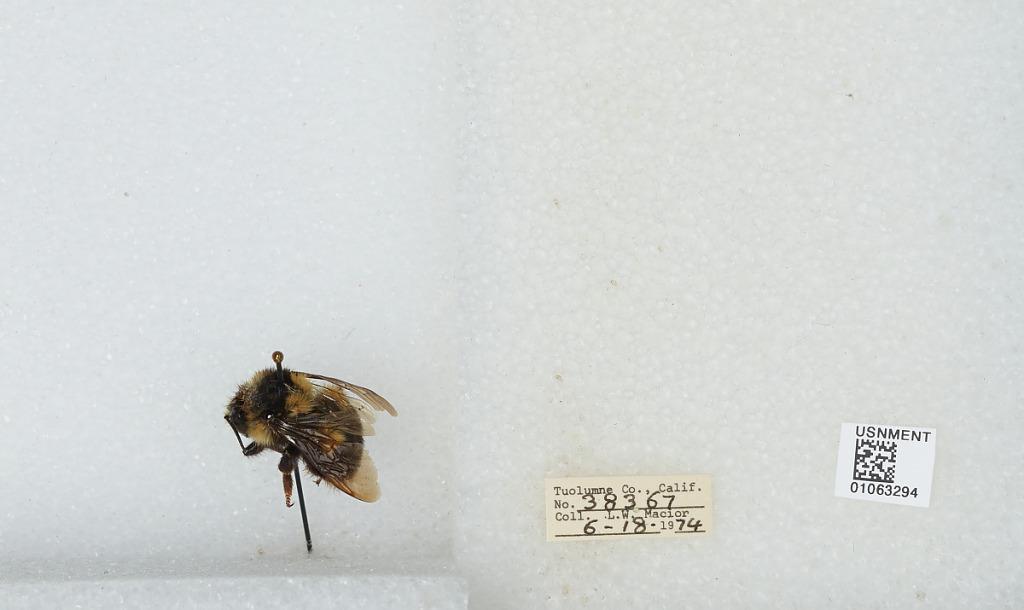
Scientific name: Bombus bifarius nearcticus
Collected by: L. Macior
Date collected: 1974-6-18
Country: United States
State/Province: California
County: Tuolumne
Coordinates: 38.02, -119.94